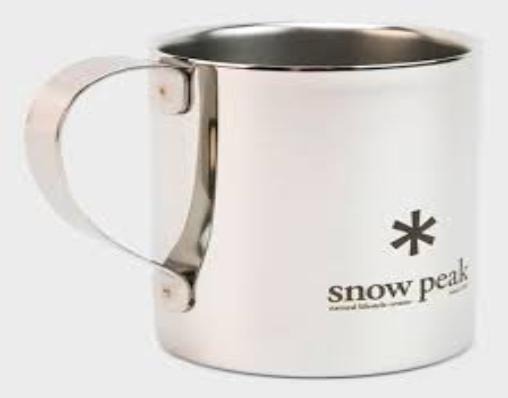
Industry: Sports